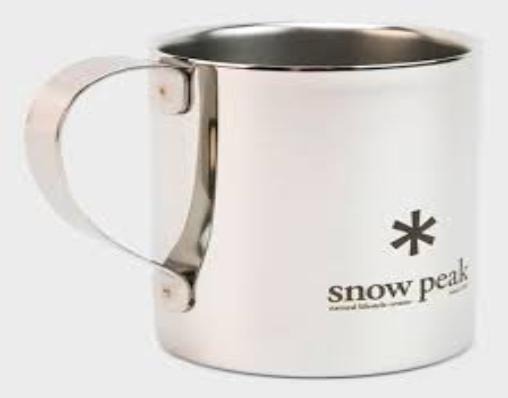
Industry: Sports